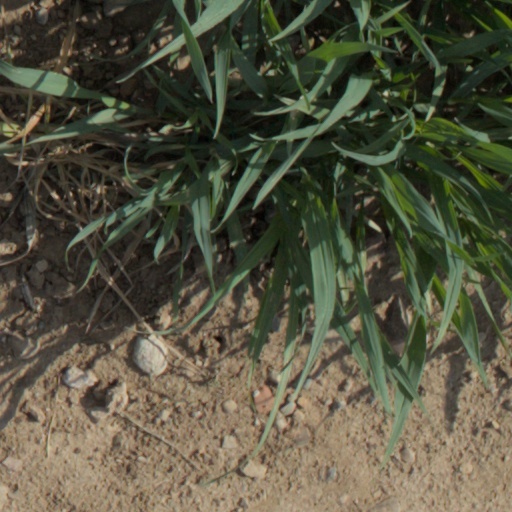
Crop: wheat